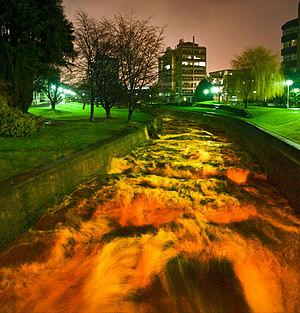
Le fleuve Water of Leith, est un petit cours d’eau situé dans l’Île du Sud de la Nouvelle-Zélande.